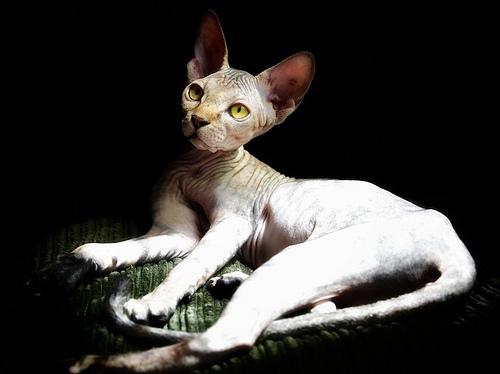
Breed: Sphynx